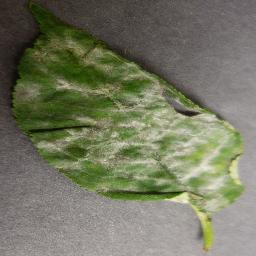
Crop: cherry
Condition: (including_sour)_powdery_mildew